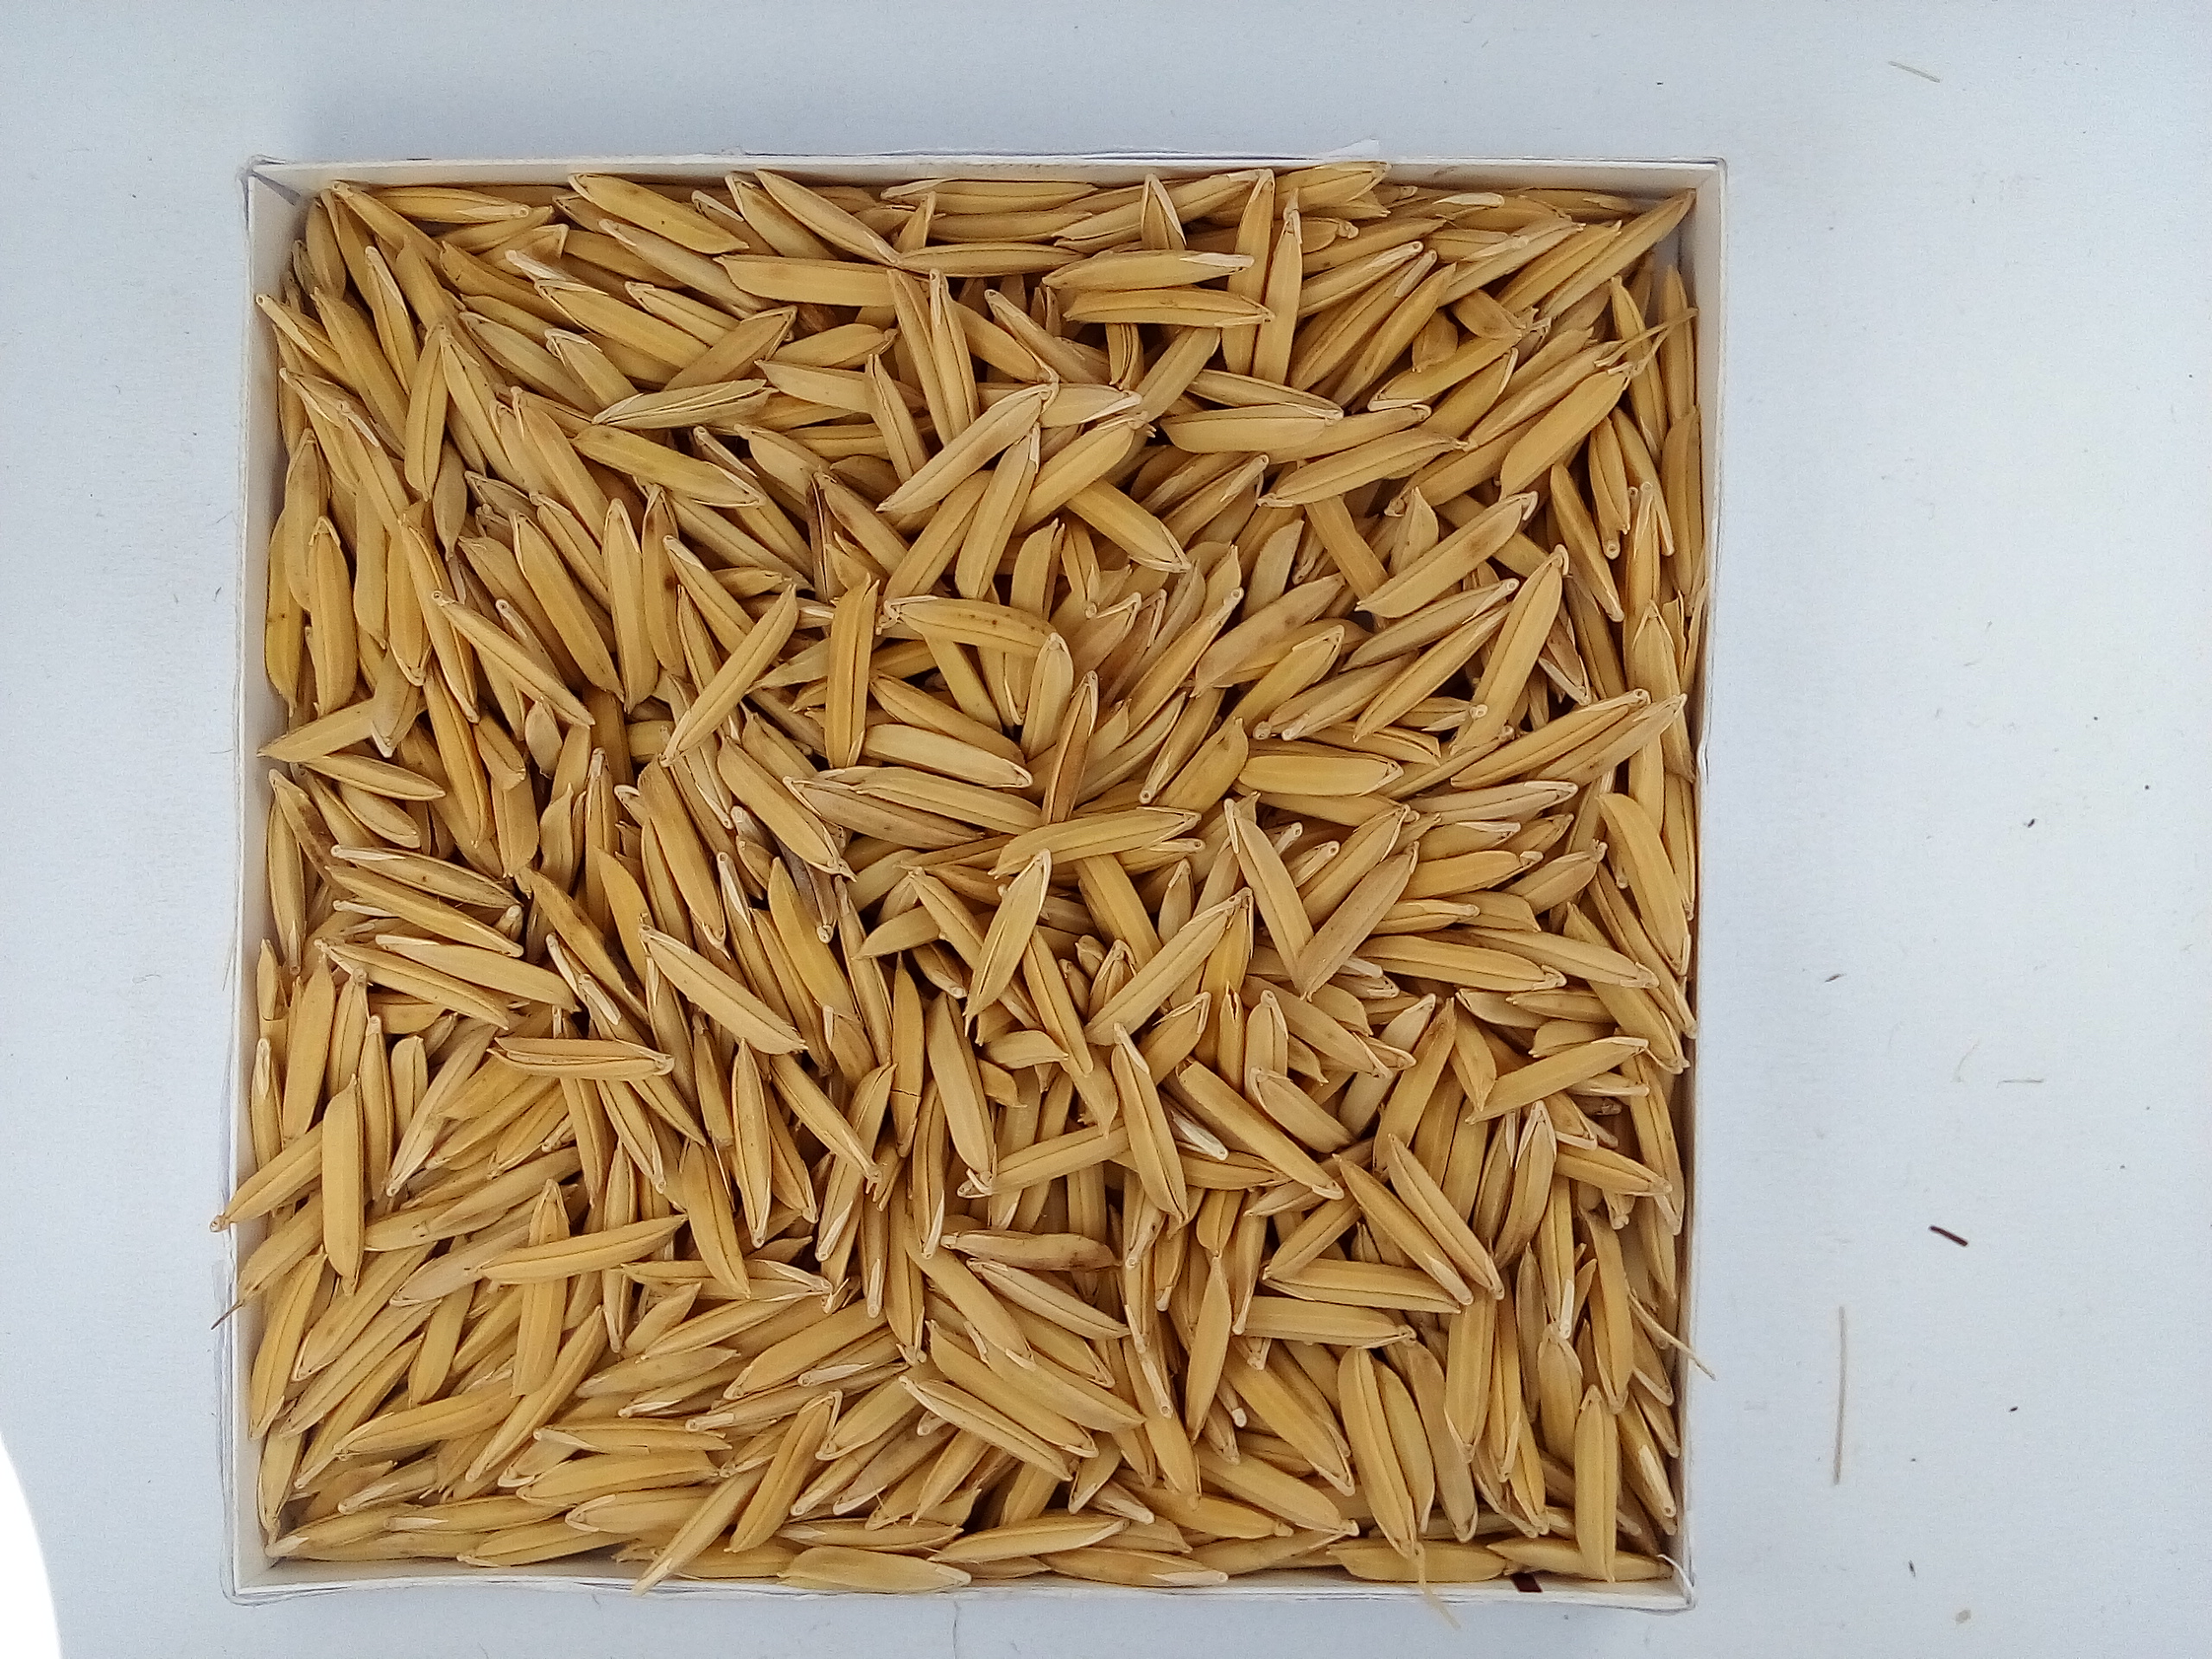
Rice seed variety: Unknown